Chuck Kobasew

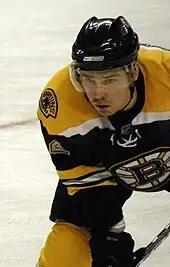
Kobasew with the Bruins in 2008.

On February 10, 2007, Kobasew and Andrew Ference were traded by the Flames to the Boston Bruins in exchange for Brad Stuart and Wayne Primeau. On May 13, 2008, Kobasew signed a 3-year contract extension with the Bruins worth $7 million. Kobasew scored 21 goals along with 21 assists during the 2008-09 NHL Season as the Bruins reached the Eastern Conference Semi-Finals.